Scott LaValla

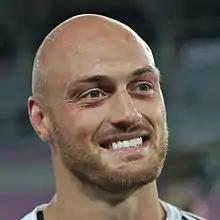
Scott LaValla, 2014

Scott LaValla (born July 4, 1988, in Olympia WA) is a retired American rugby union player. LaValla played lock for Stade Français in the Top 14 from 2011 until his retirement in 2015.